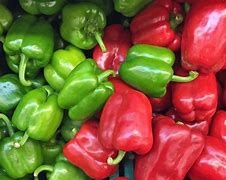
Label: capsicum